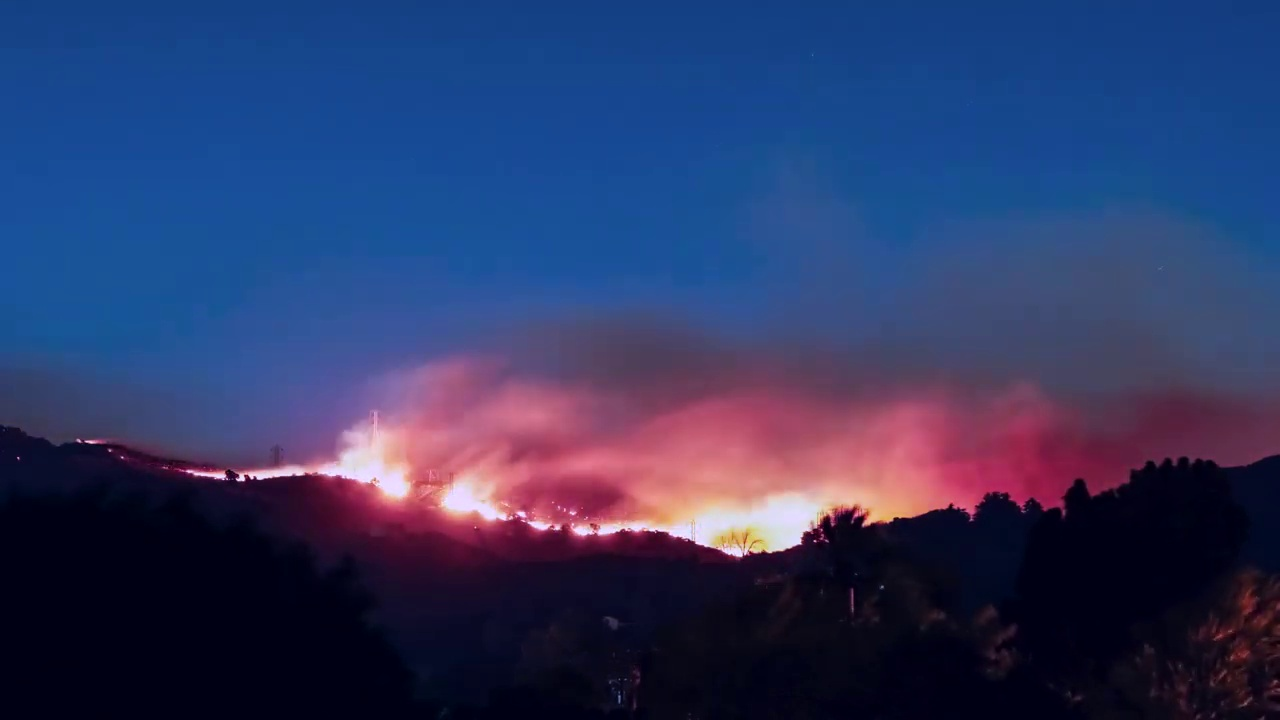
Fire: yes
Smoke: yes